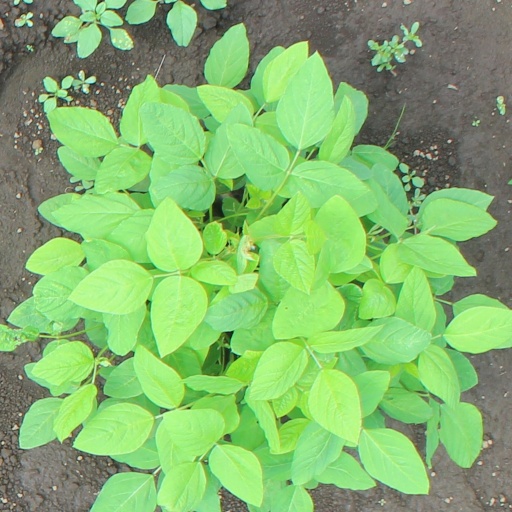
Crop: soybean